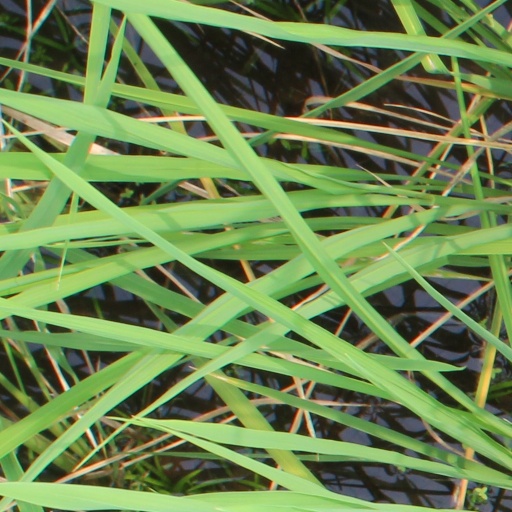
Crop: rice